Brian O'Higgins

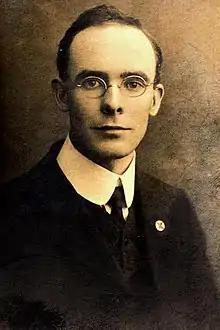
O'Higgins, 1914

Brian O'Higgins (1 July 1882 – 10 March 1963), also known as Brian na Banban, was an Irish writer, poet, soldier and politician who was a founding member of Sinn Féin and served as President of the organisation from 1931 to 1933. He was a leading figure within 20th century Irish republicanism and was widely regarded for his literary abilities.